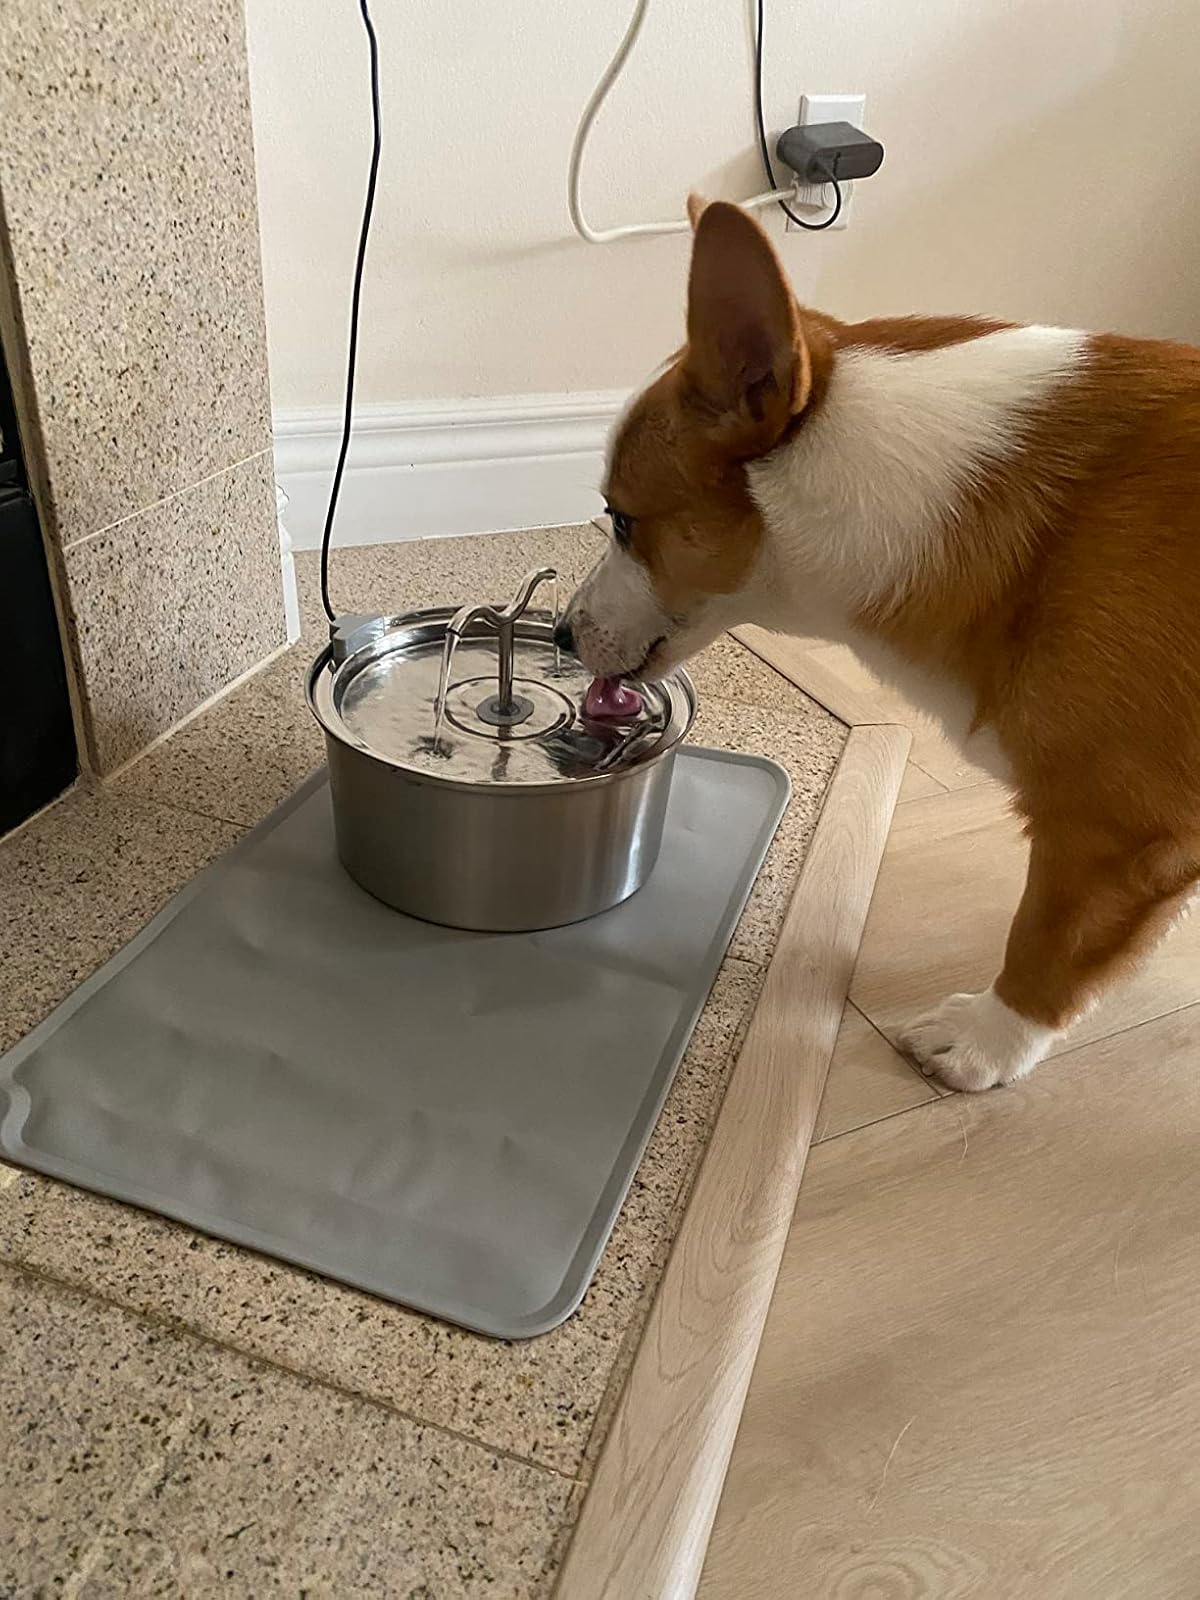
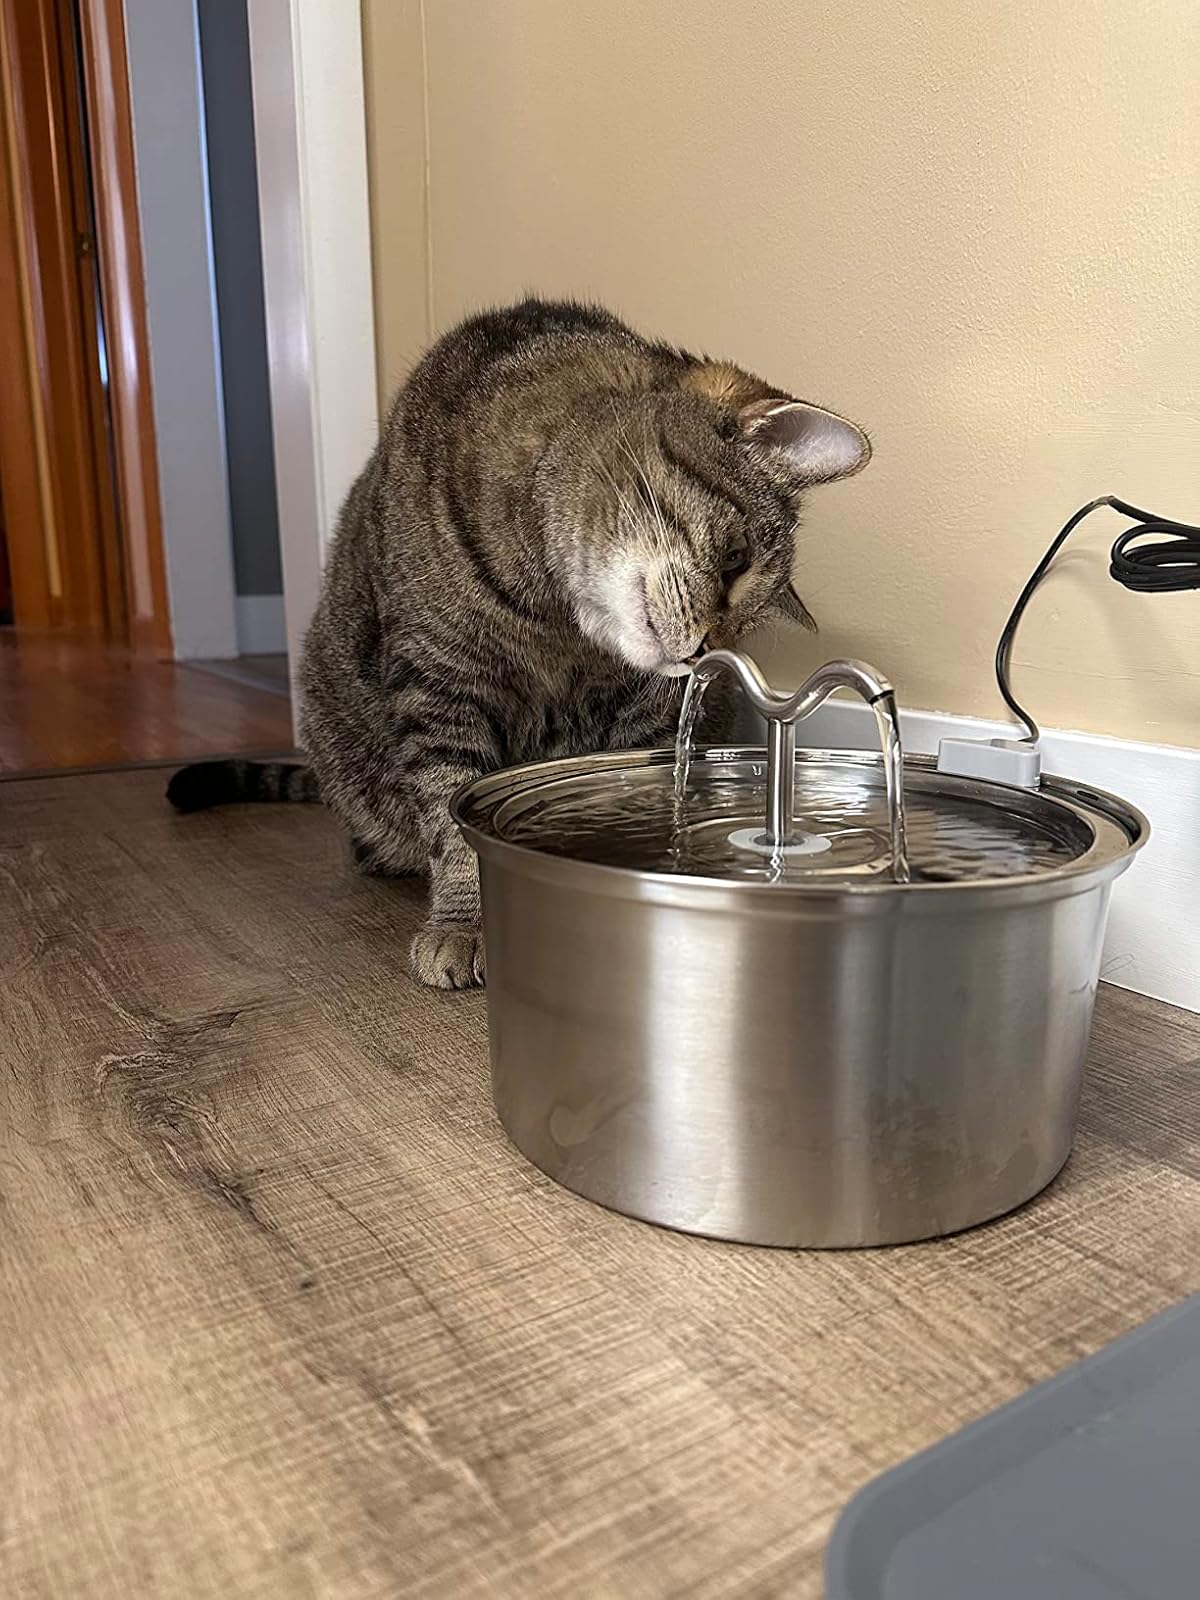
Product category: items_bowl
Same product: yes